Metropolitan City of Milan

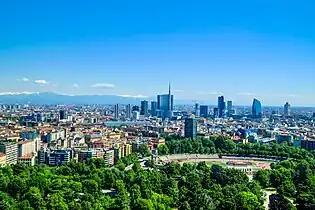
Milan is the economic capital of Italy, and is a global financial centre and a fashion capital of the world.

The Metropolitan City of Milan is a metropolitan city (not to be confused with the metropolitan area) in the Lombardy region of Italy. It is the second most populous metropolitan city in the nation after the Metropolitan City of Rome Capital. Its capital is the city of Milan. It replaced the province of Milan and includes the city of Milan and 132 other "comuni" (: "comune"). It was first created by the reform of local authorities (Law 142/1990) and then established by the Law 56/2014. It has been operative since 1 January 2015.The Metropolitan City of Milan is headed by the Metropolitan Mayor ("sindaco metropolitano") and by the Metropolitan Council ("consiglio metropolitano"). Since June 2016 Giuseppe Sala, as mayor of the capital city, has been the mayor of the Metropolitan City.